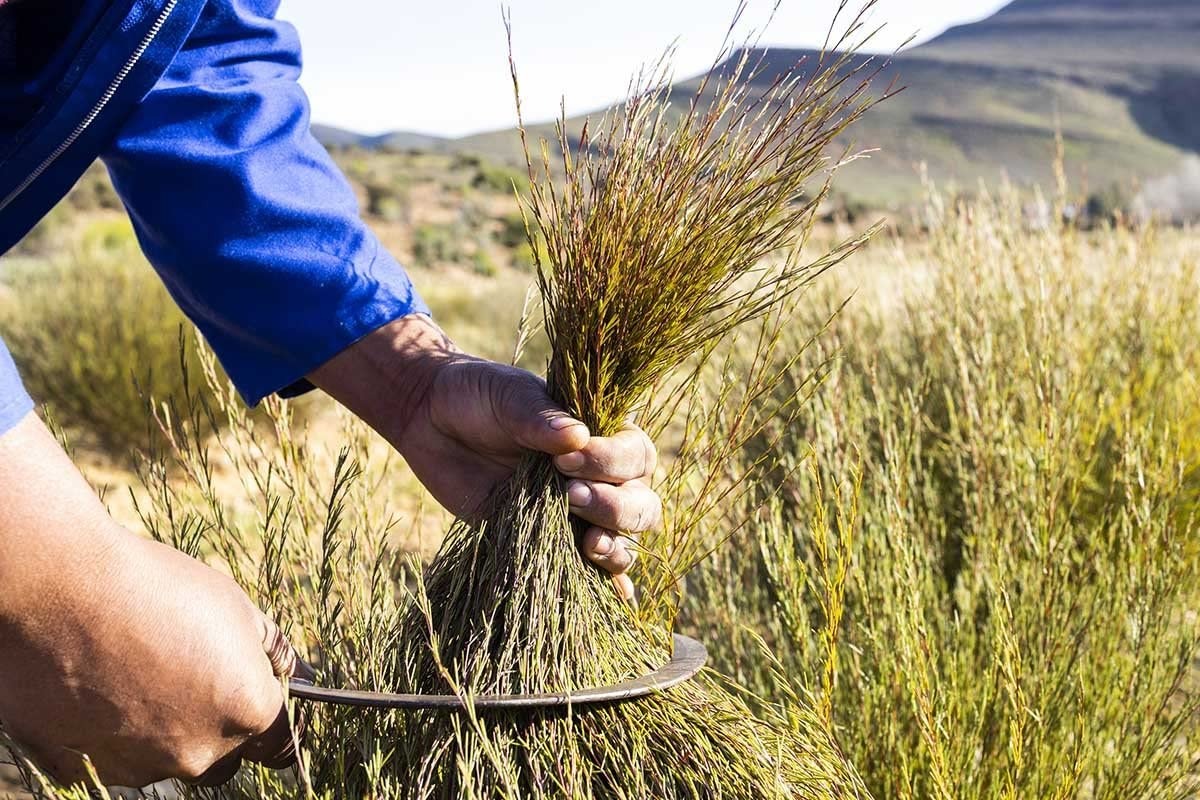
Item Name: Asami Vanilla Rooibos Tea - Madagascar Dream Rooibos Tea From South Africa Sustainably Sourced Directly With African Farmers | Naturally Precious Loose Leaf Decaf Tea Enjoyed Hot or Cold | 100g
Value: 0.0353
Unit: Ounce

Price: 12.97